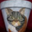
Label: cat